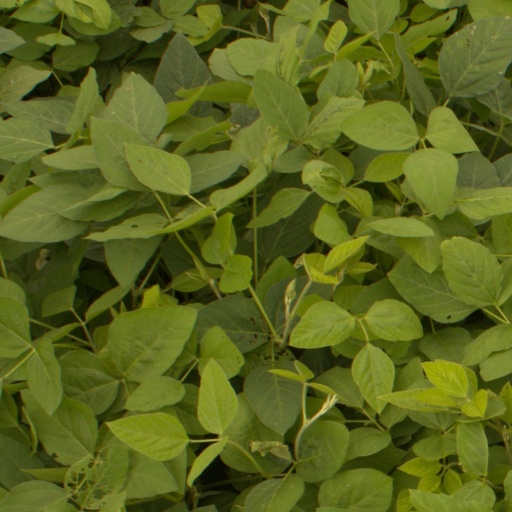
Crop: soybean